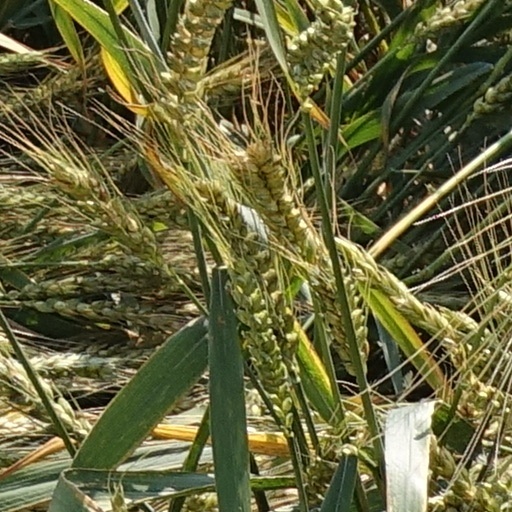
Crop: wheat